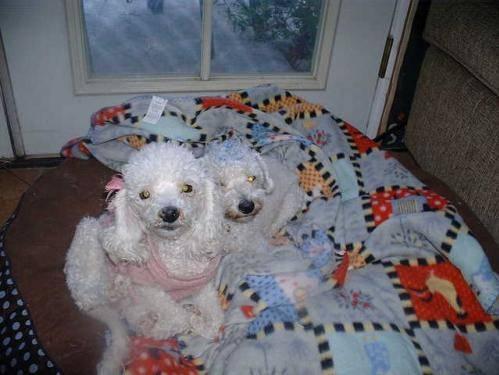
dog